Daya Shankar Singh

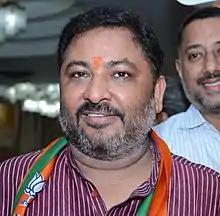

Daya Shankar Singh is an Indian politician and a member of 18th Legislative Assembly of Uttar Pradesh representing Ballia Nagar. He is a member of the Bharatiya Janata Party as well as the state vice-president of the party.